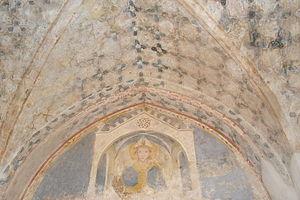
Les Archives d'État de Salerne sont des archives d'État italiennes situées à Salerne. Fondées en 1934, elles contiennent 100 000 volumes de documents papier et plus de mille parchemins, ainsi qu'une bibliothèque d'environ 24 000 volumes.